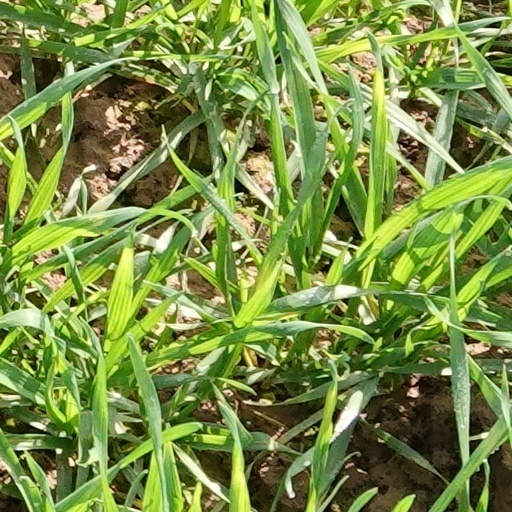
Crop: wheat